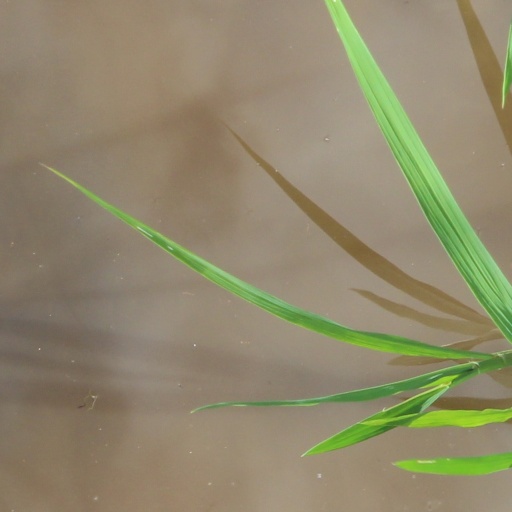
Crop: rice